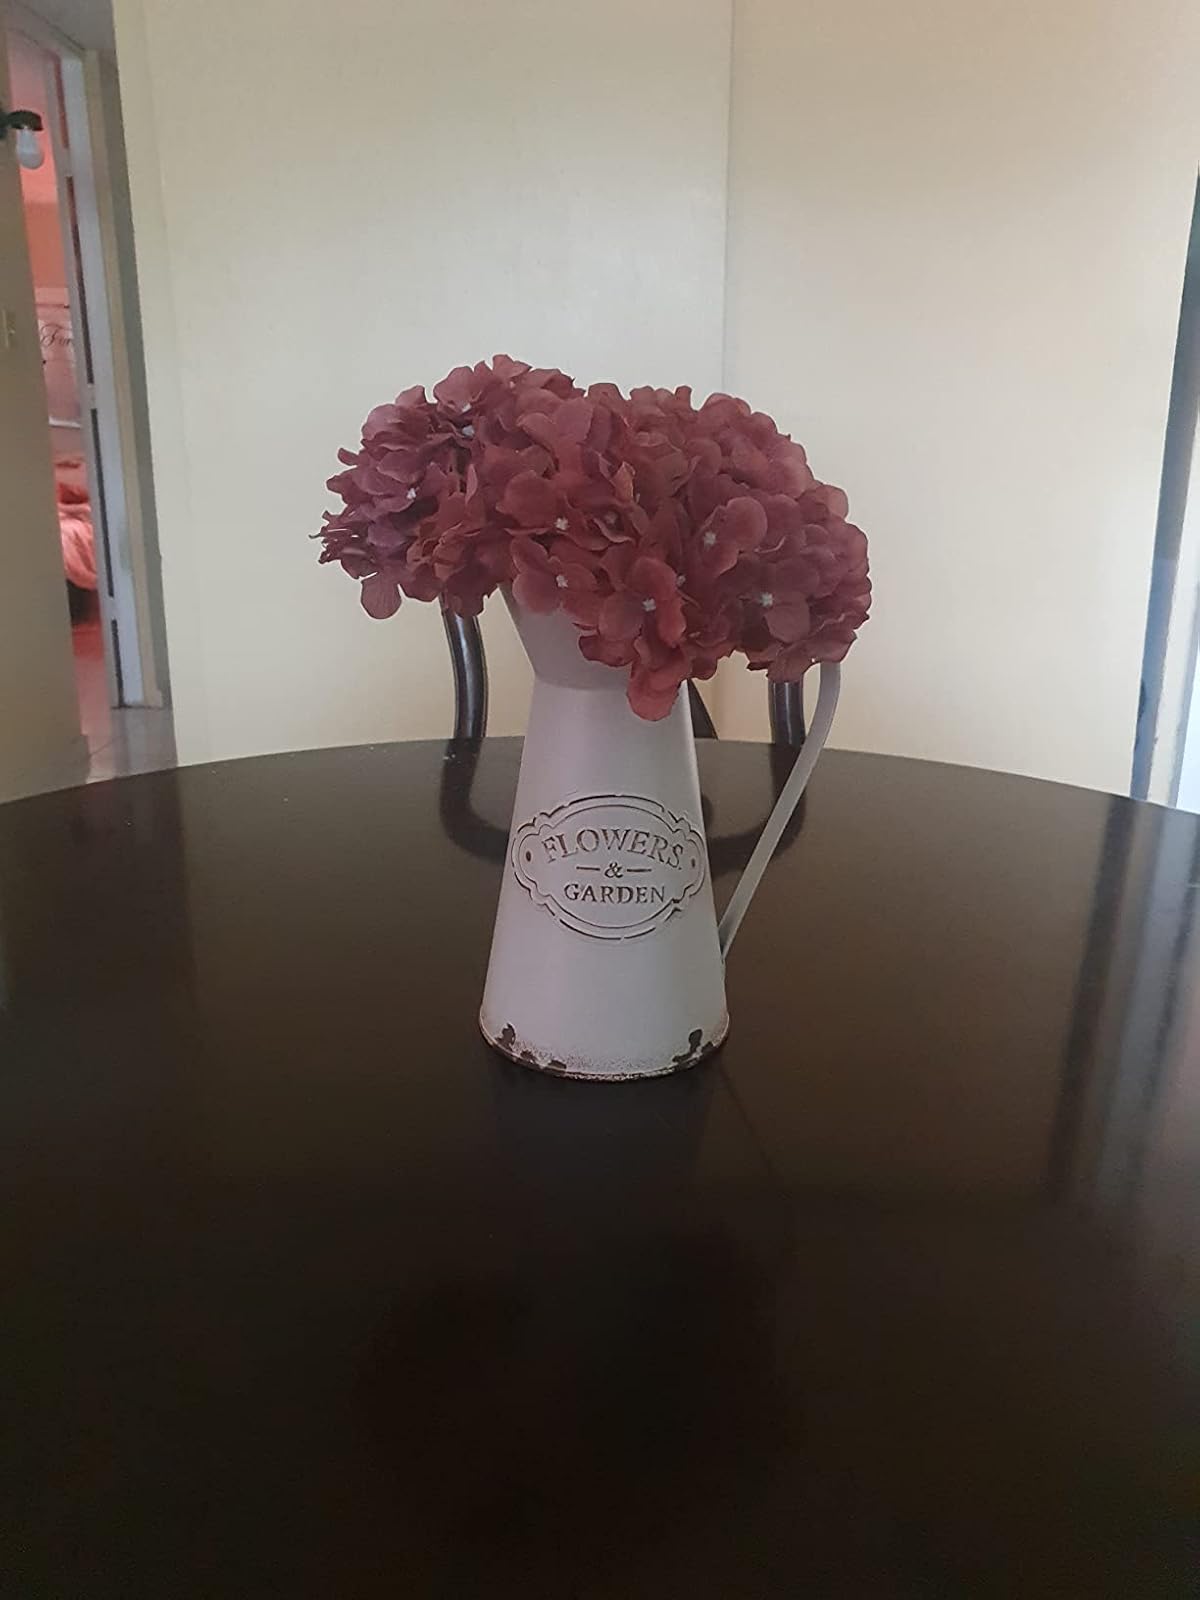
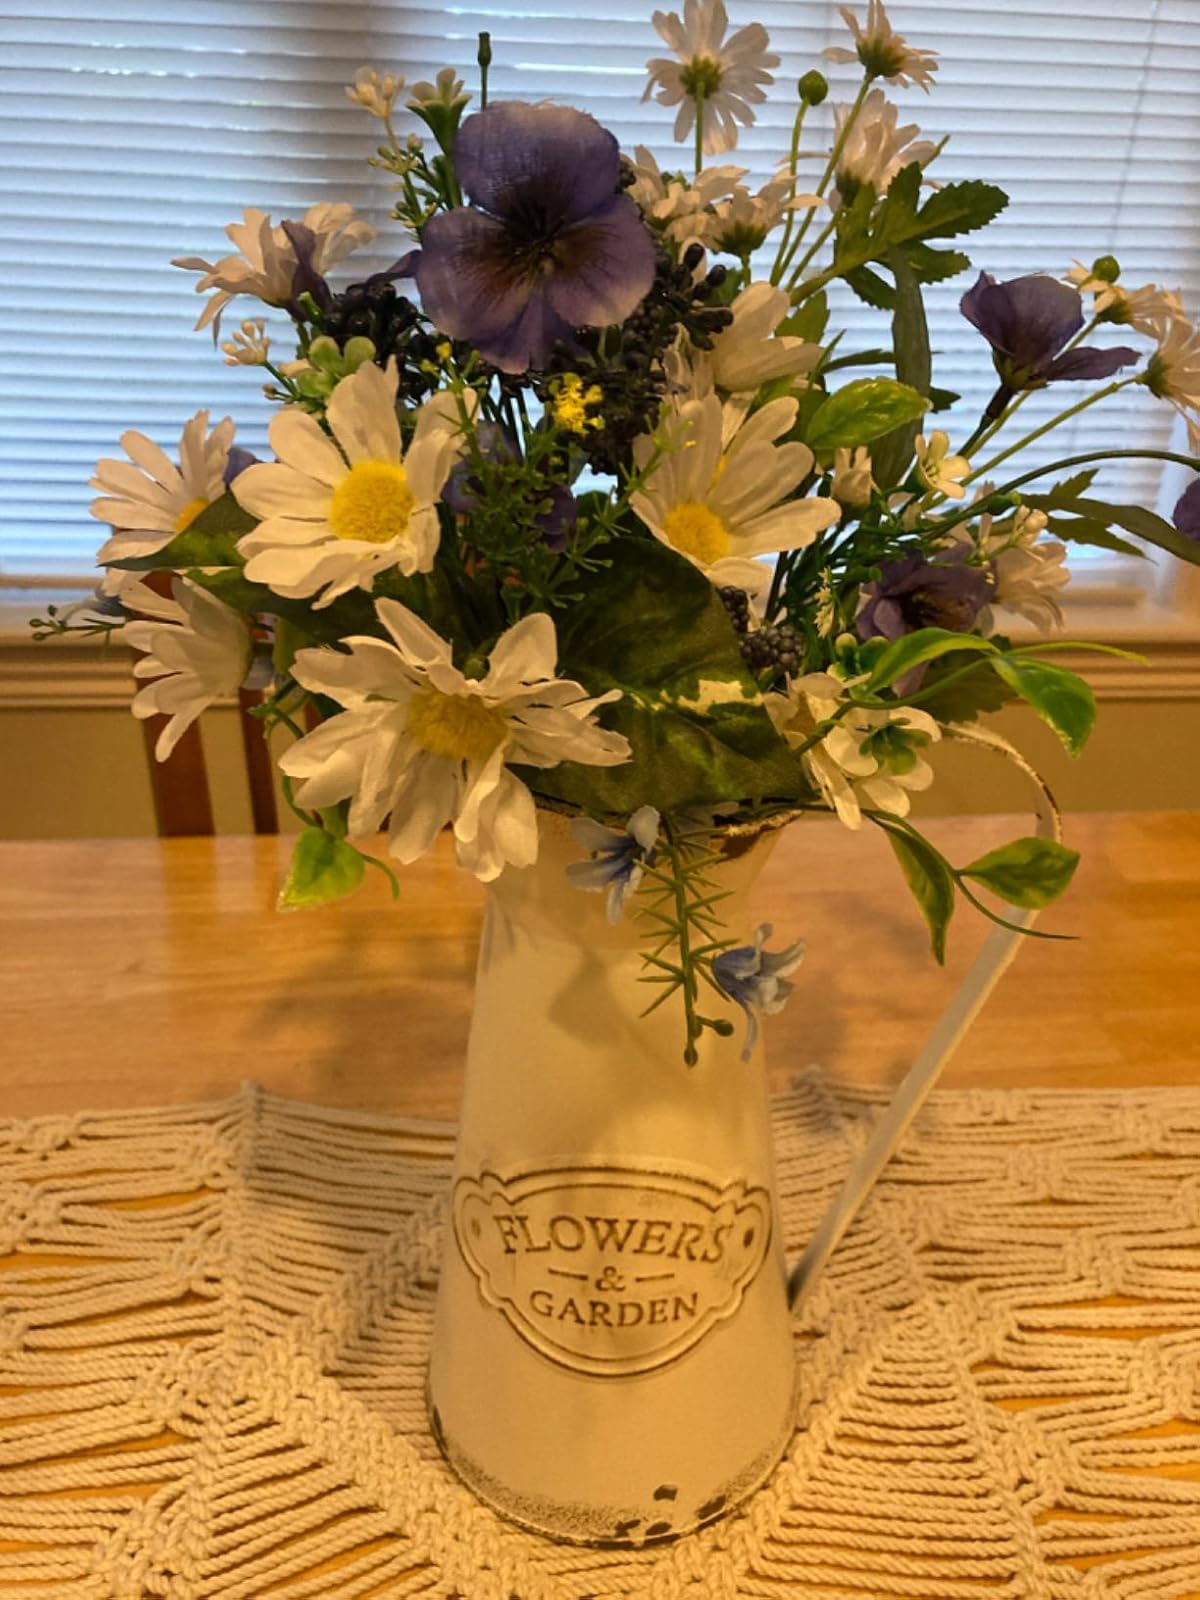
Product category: vase
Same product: yes